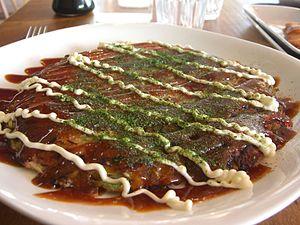
L’okonomiyaki, littéralement okonomi et yaki, est un plat japonais composé d'une pâte qui enrobe un nombre d'ingrédients très variables découpés en petits morceaux, le tout étant cuit sur une plaque chauffante.
De par la nature même de l'archipel japonais, composé de nombreuses îles et s'étendant sur plus de 3 500 kilomètres, la cuisine japonaise est avant tout une cuisine de région où certains principes majeurs se déclinent au gré des goûts et des ingrédients locaux à disposition. Il en résulte une très grande diversité de plats, que l'on désigne habituellement sous le terme kyōdo ryōri.